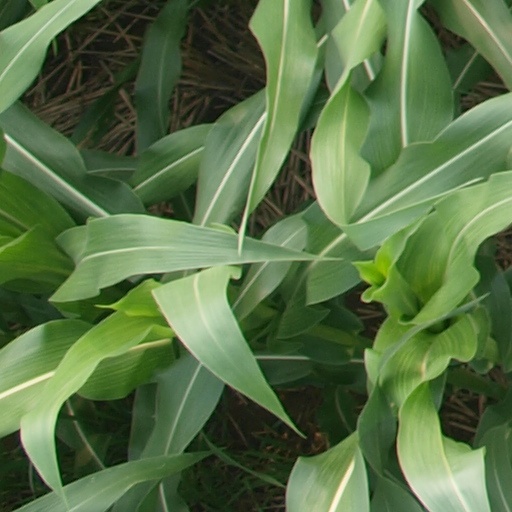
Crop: maize; corn